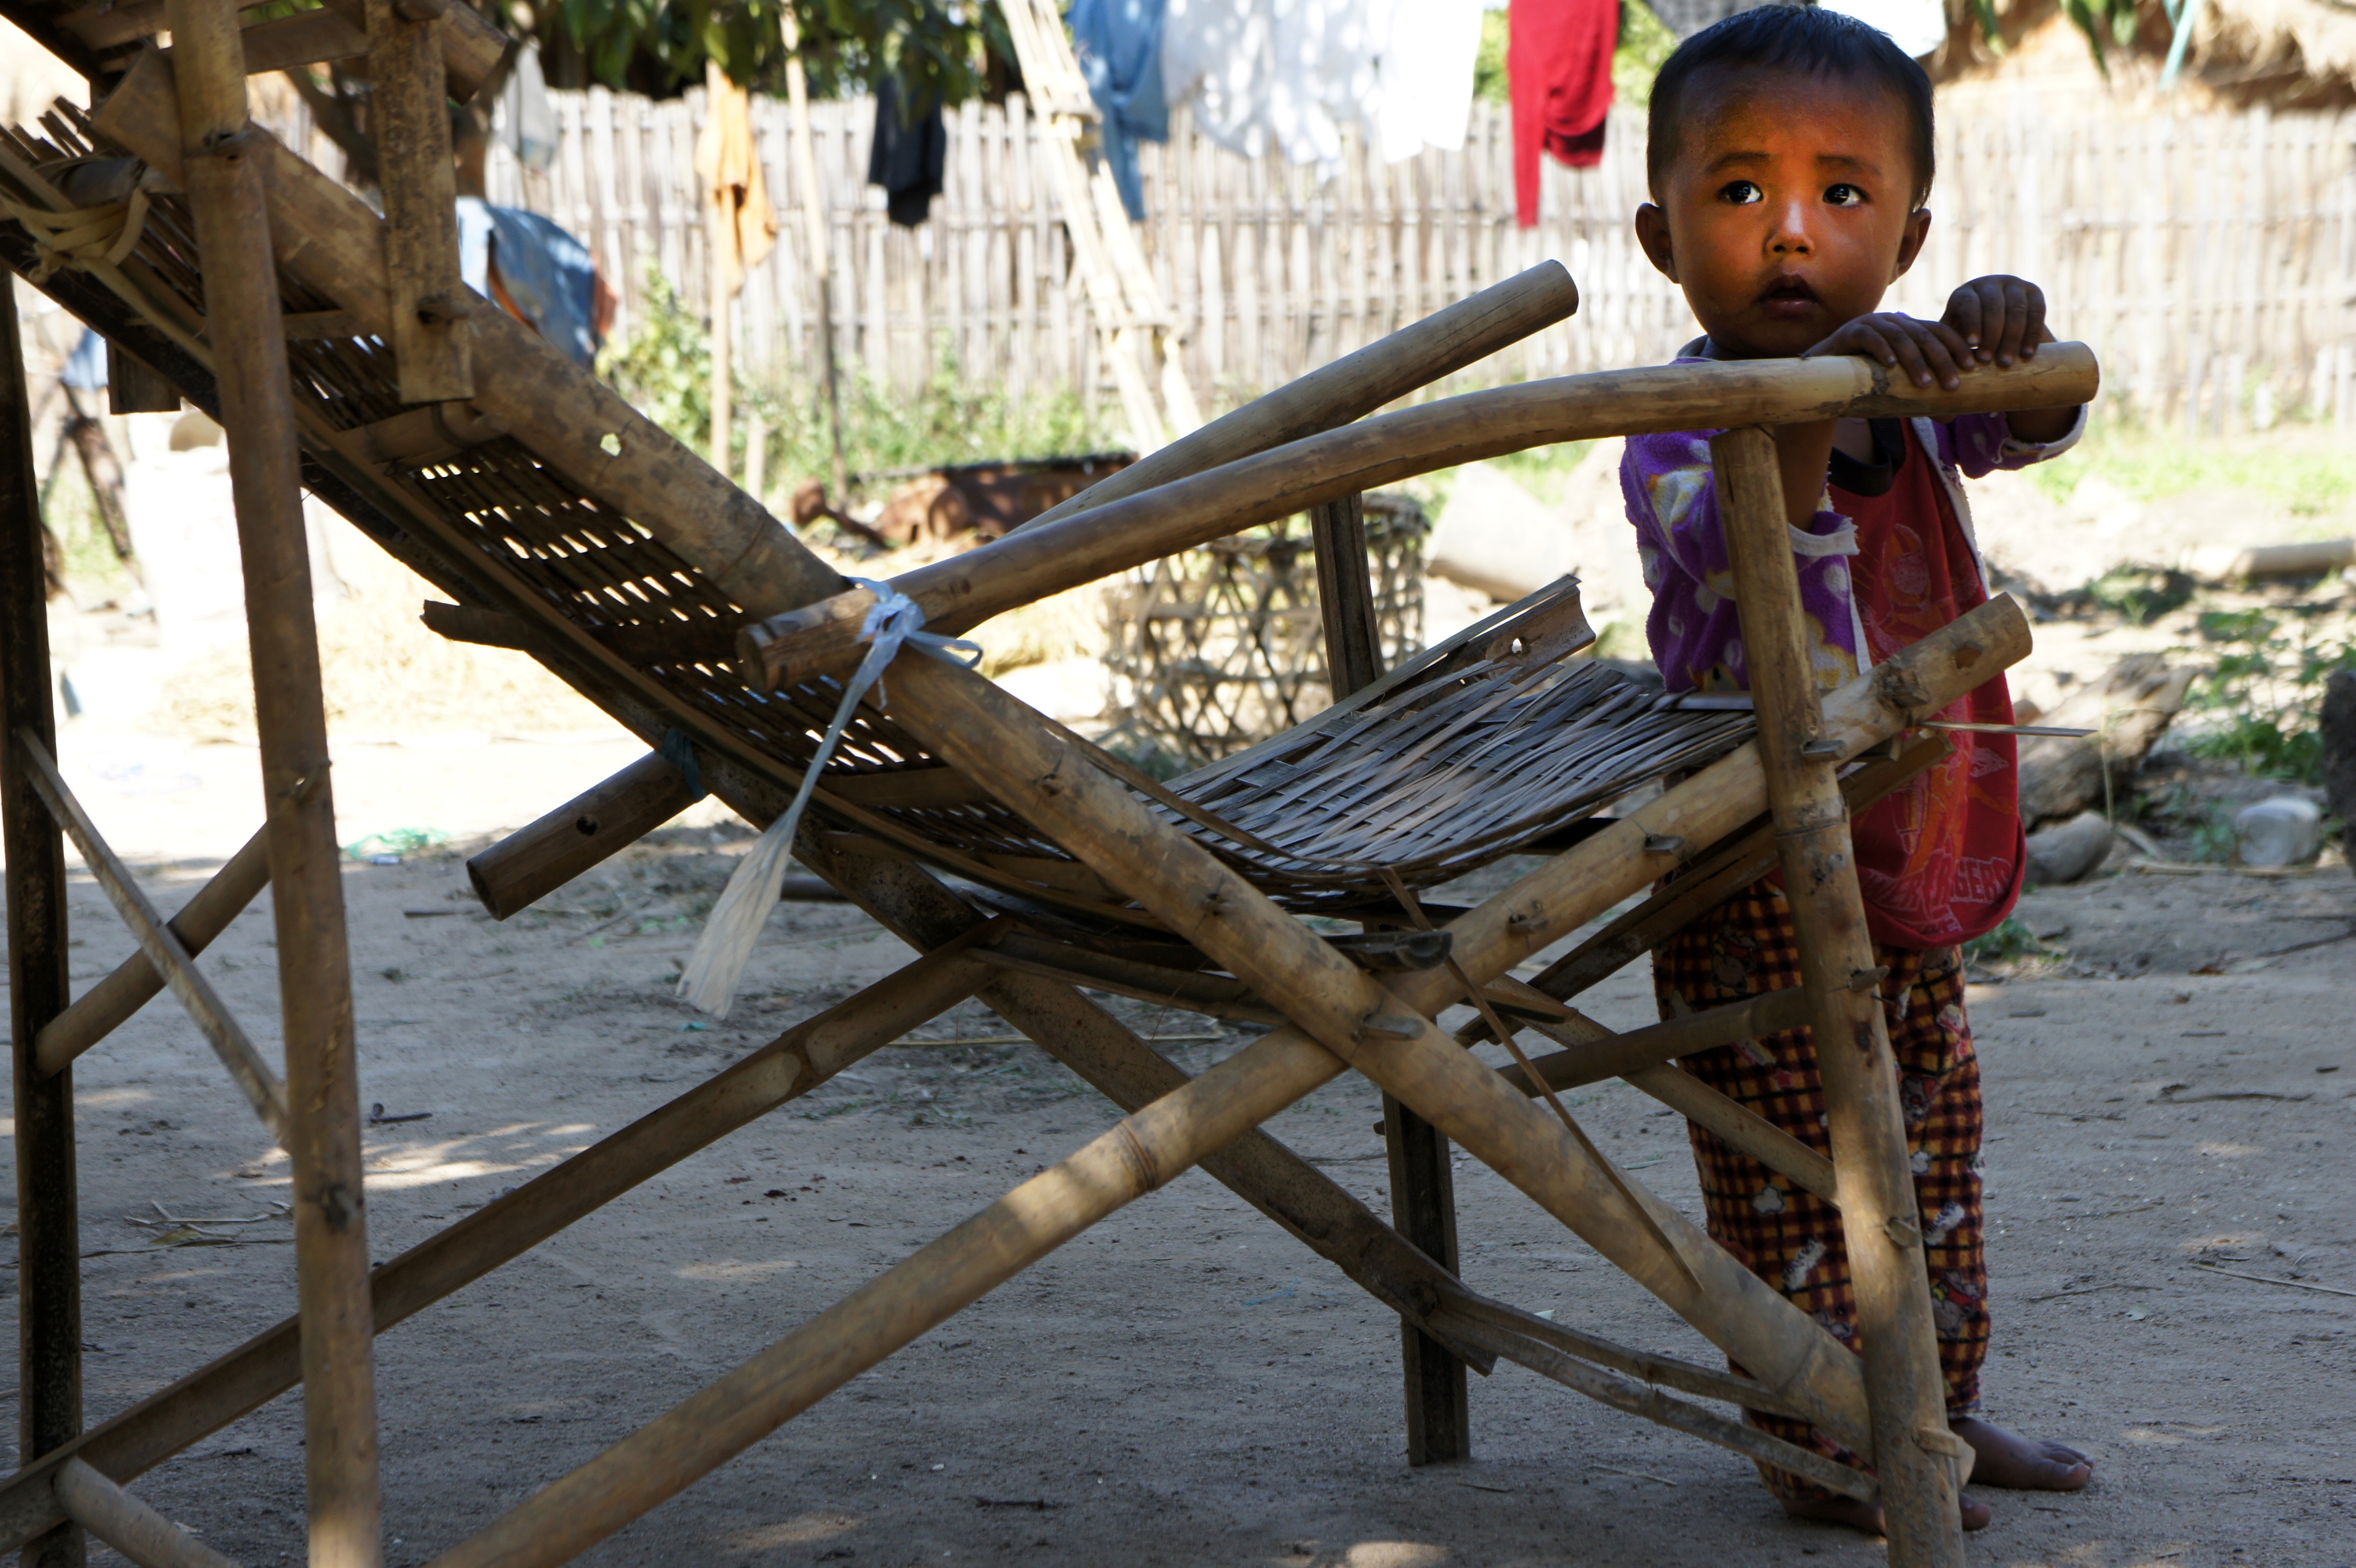
people, wood, play, chair, boy, child, playground, small child, bamboo chair